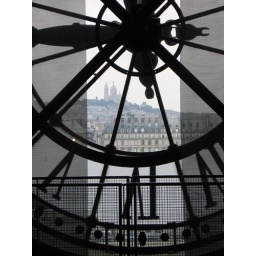
Looking at the Sacre-Coeur in Montmartre from inside the clock tower in the Musee d'Orsay